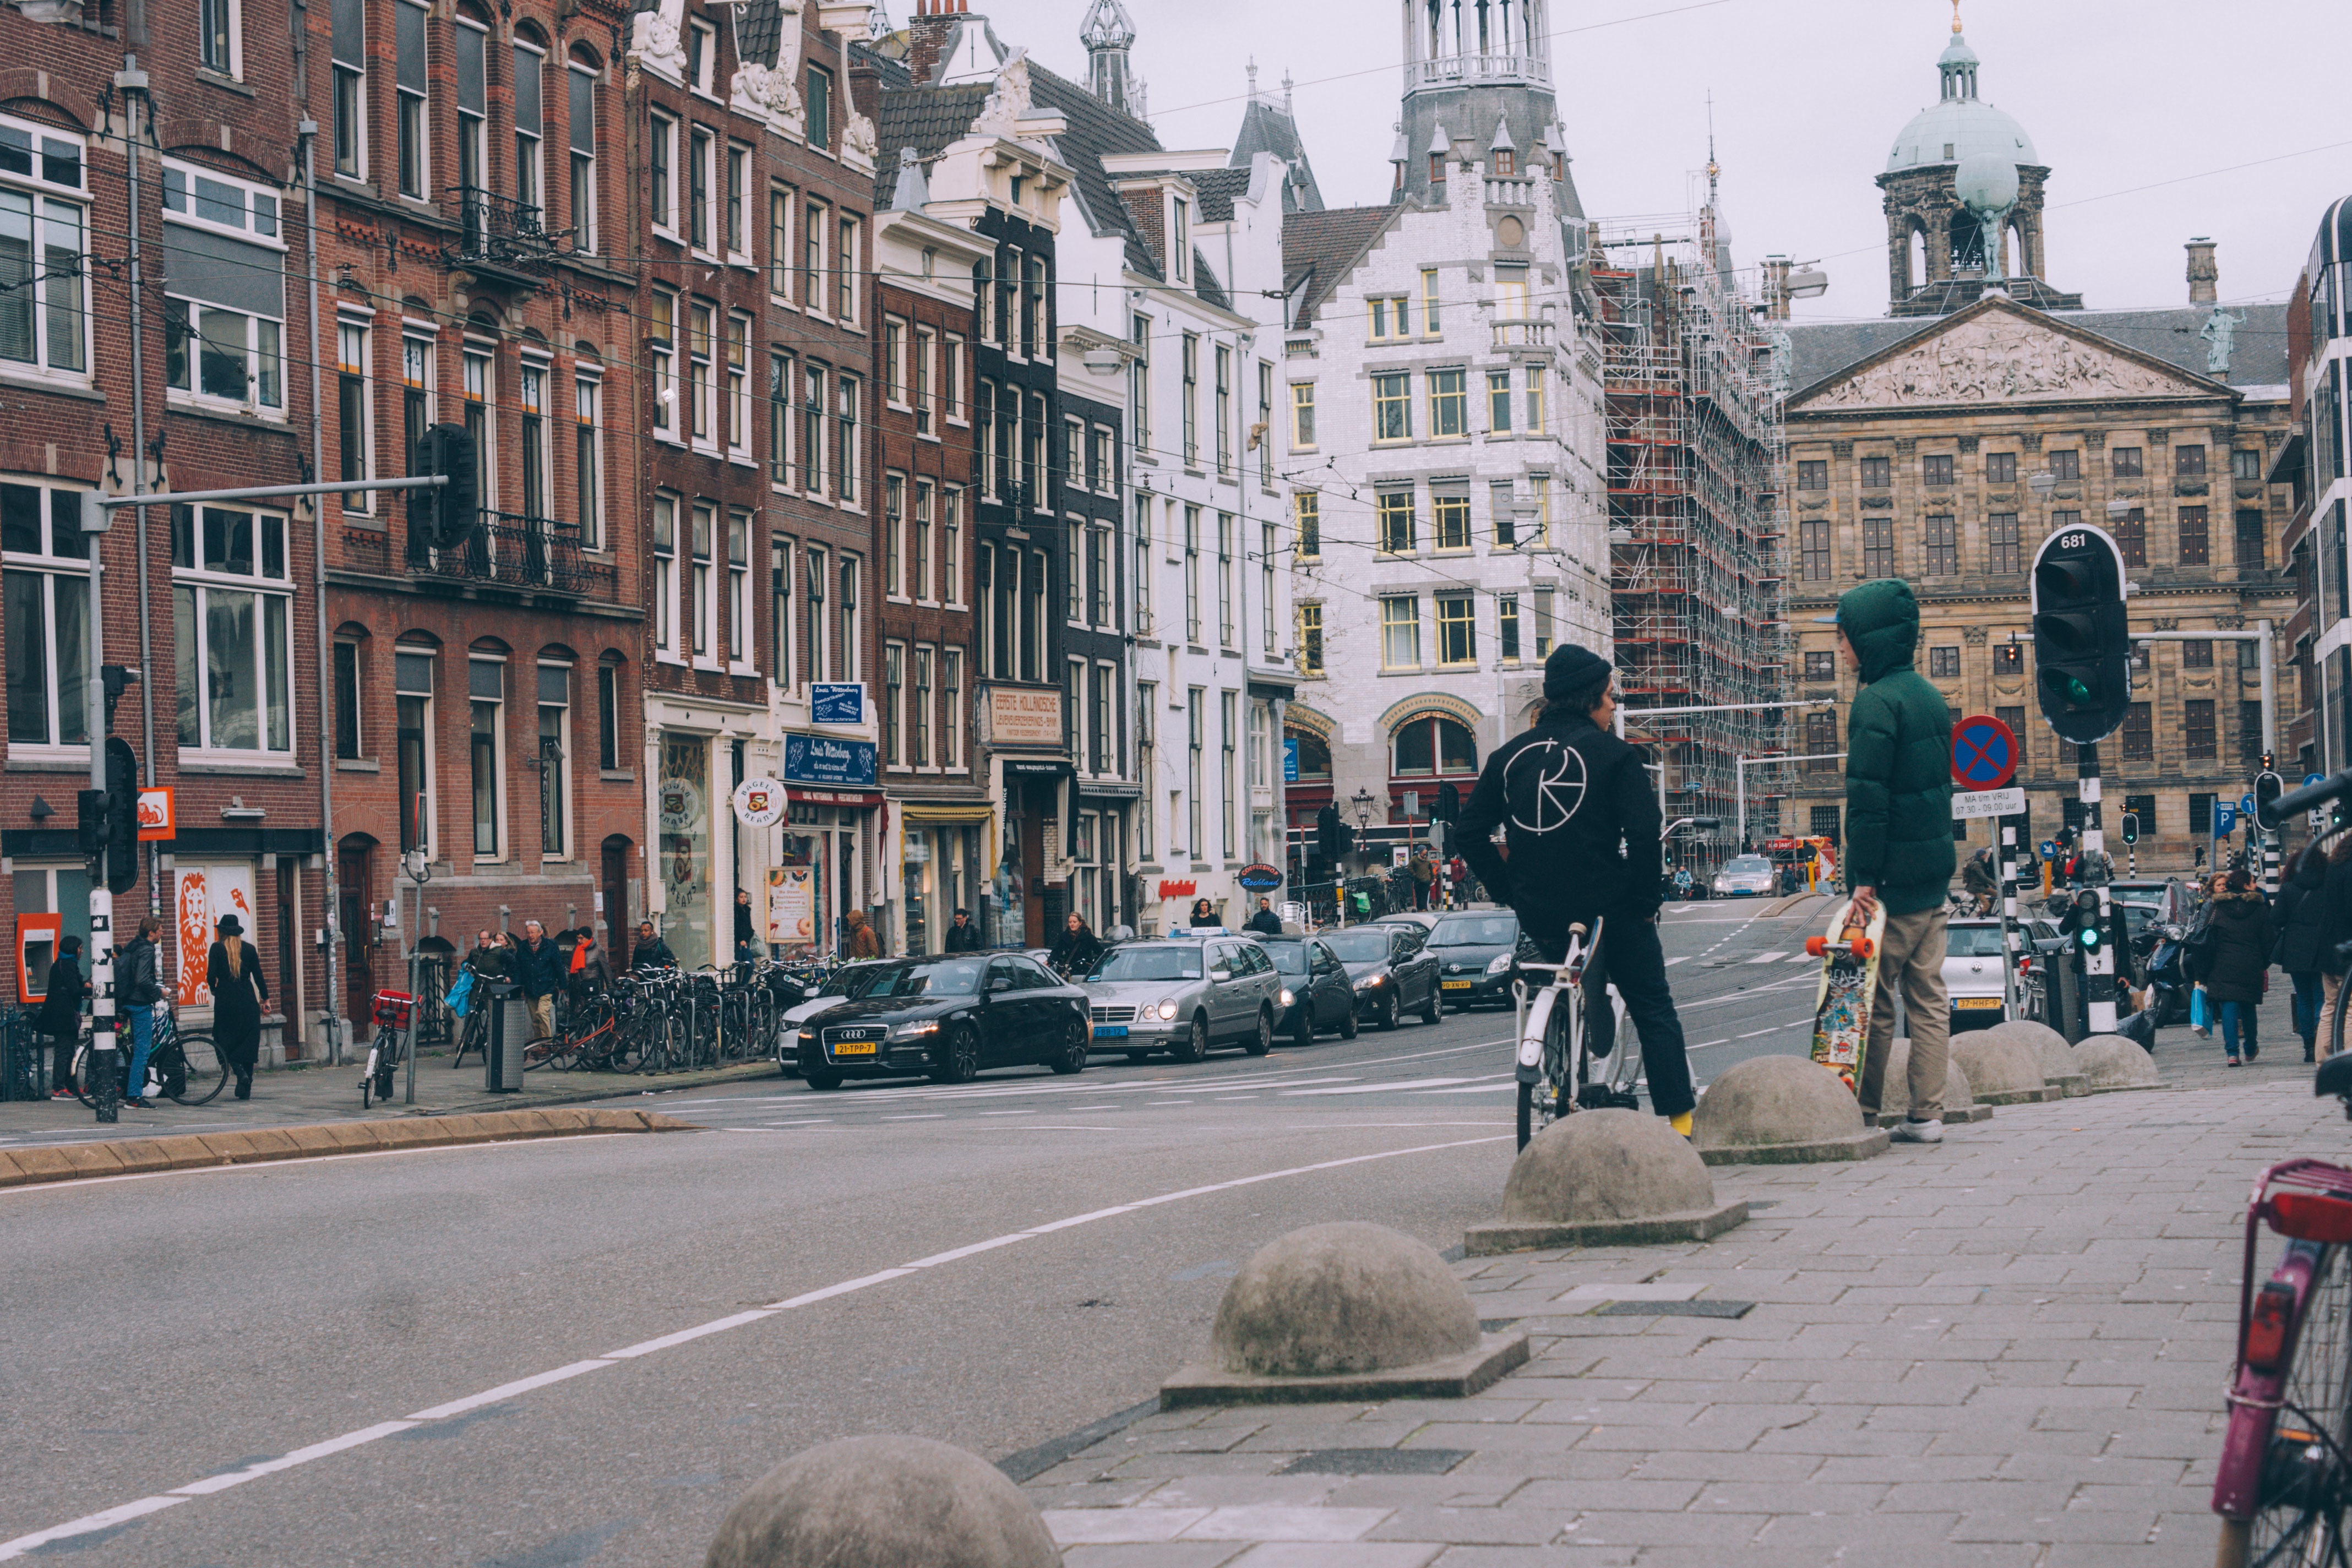
pedestrian, road, street, town, city, cityscape, downtown, plaza, tourism, lane, waterway, infrastructure, town square, neighbourhood, urban area, human settlement